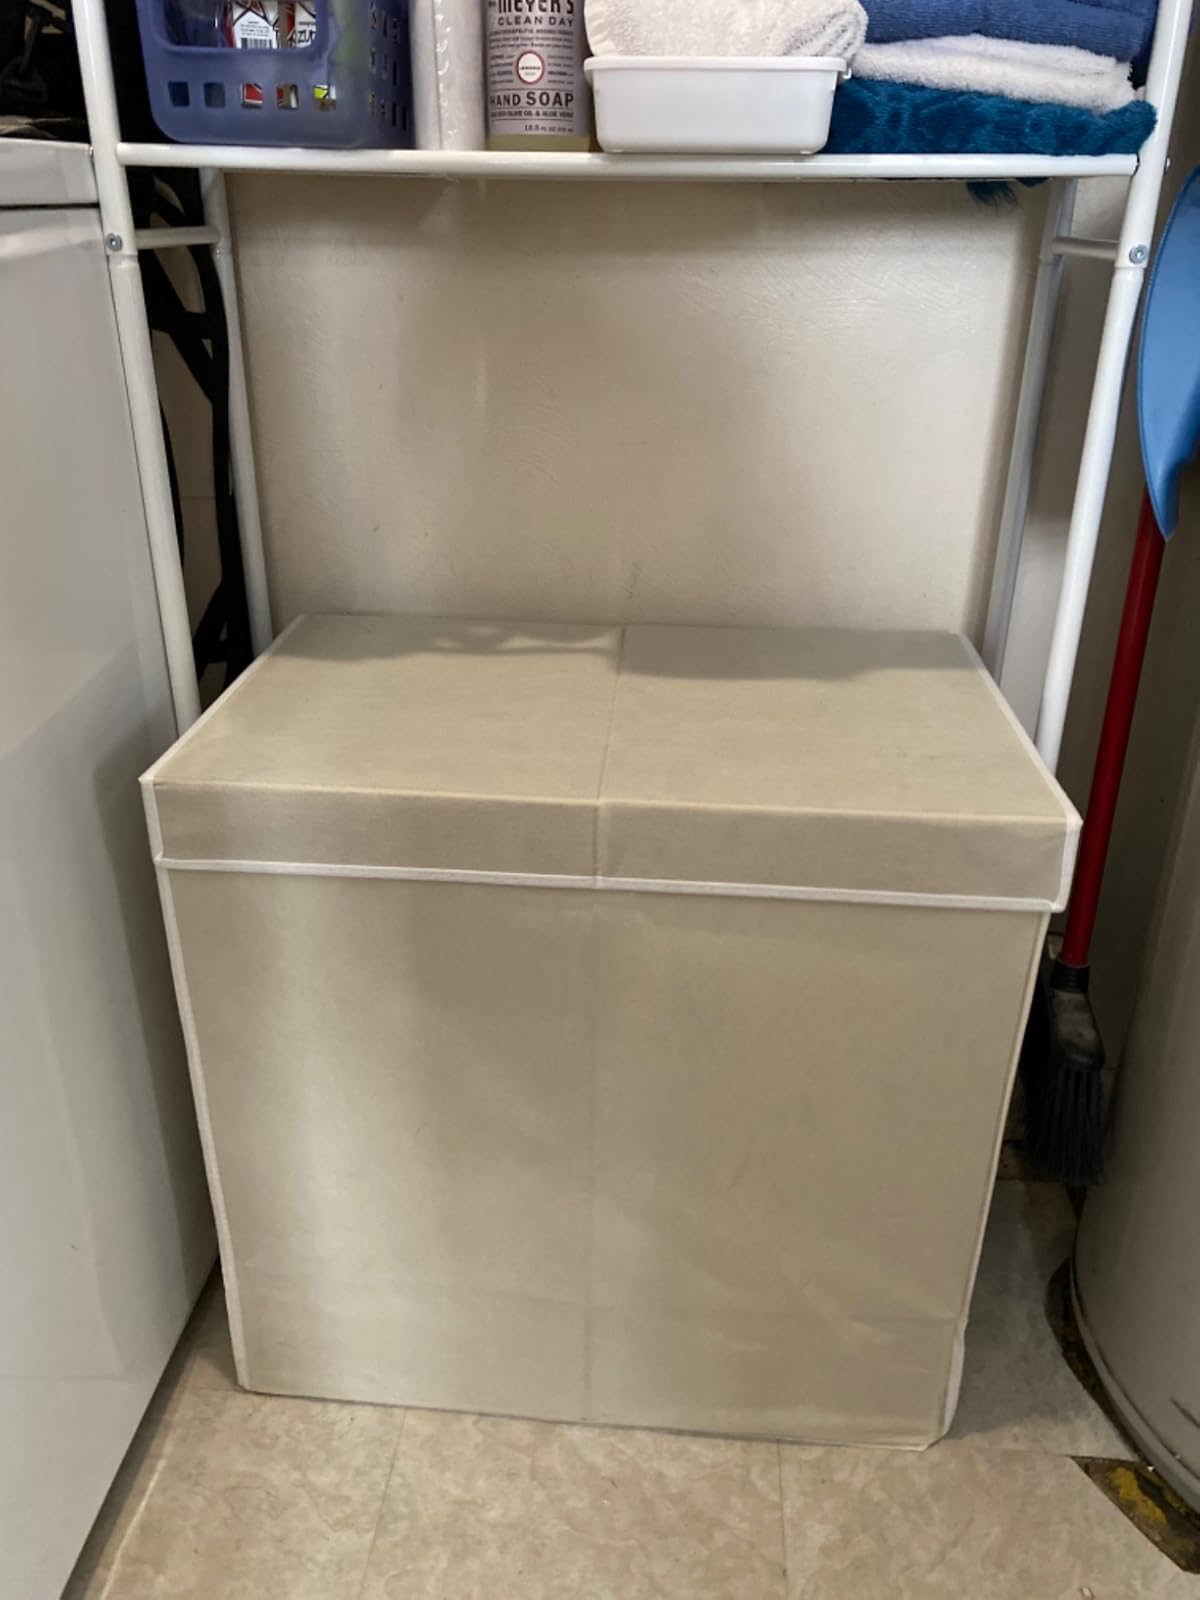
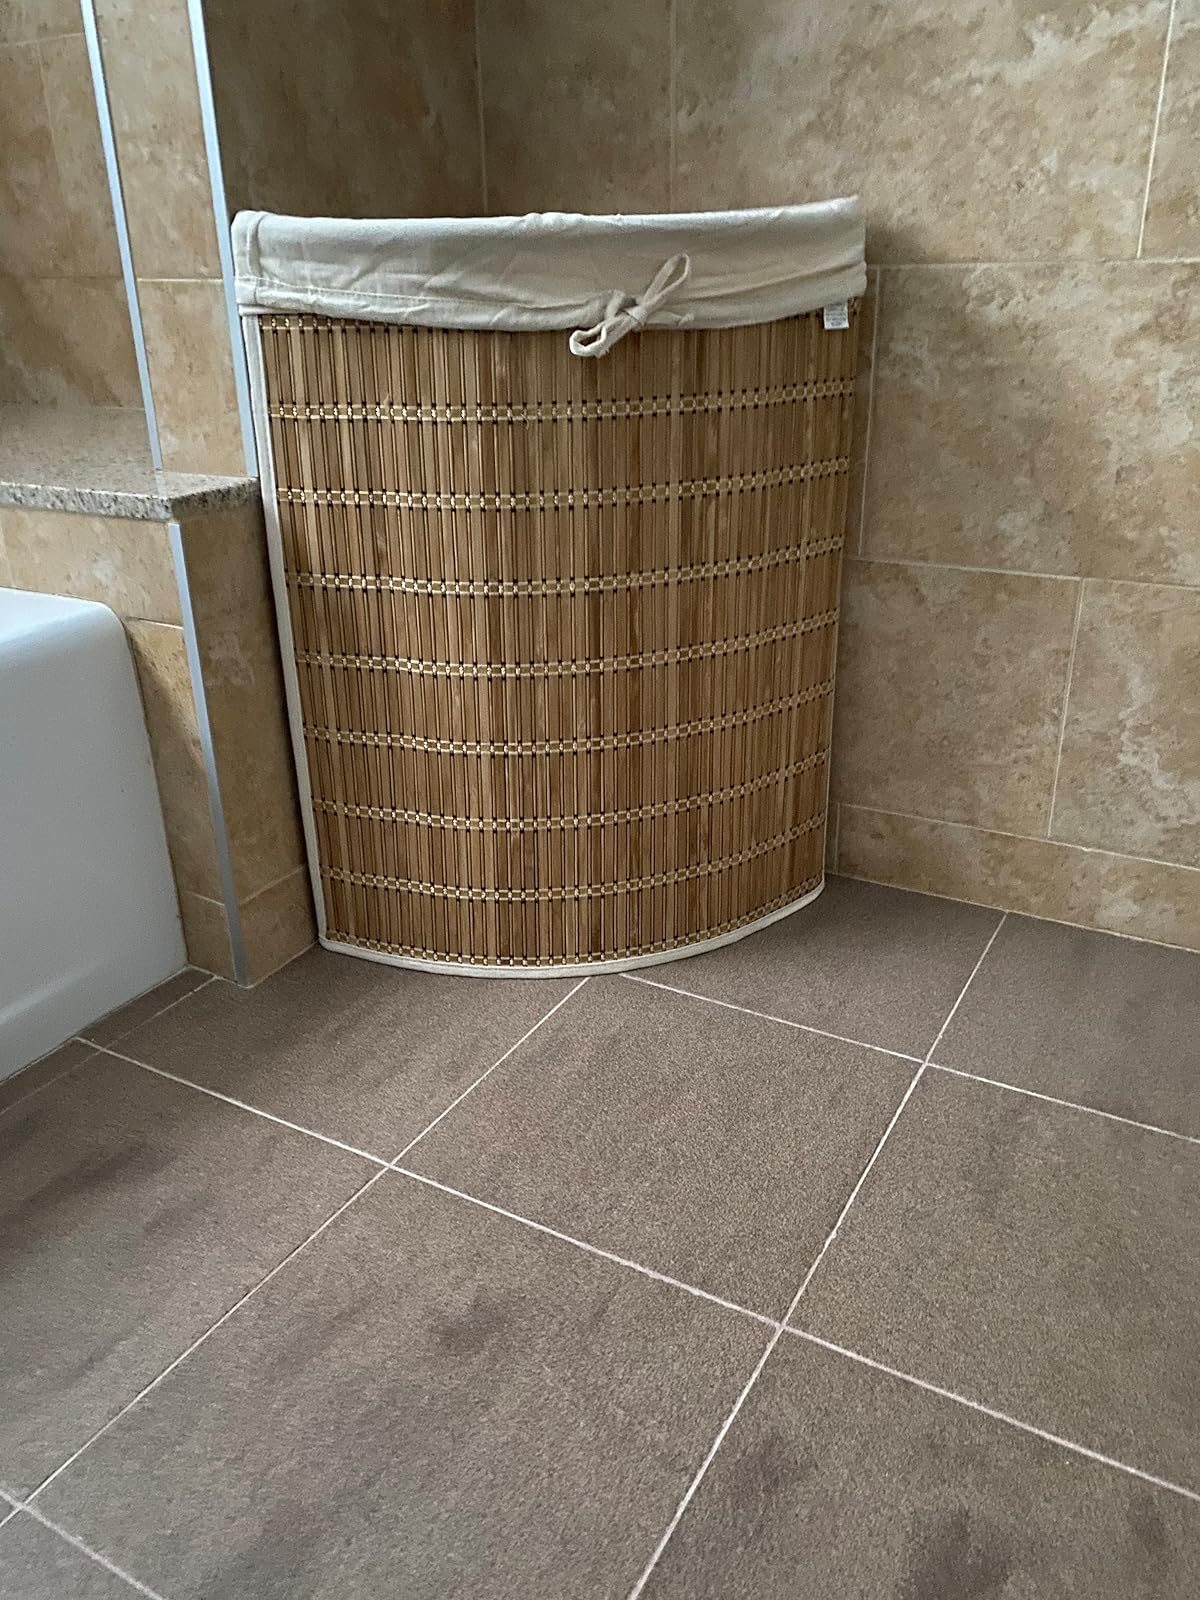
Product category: items_hamper
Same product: no